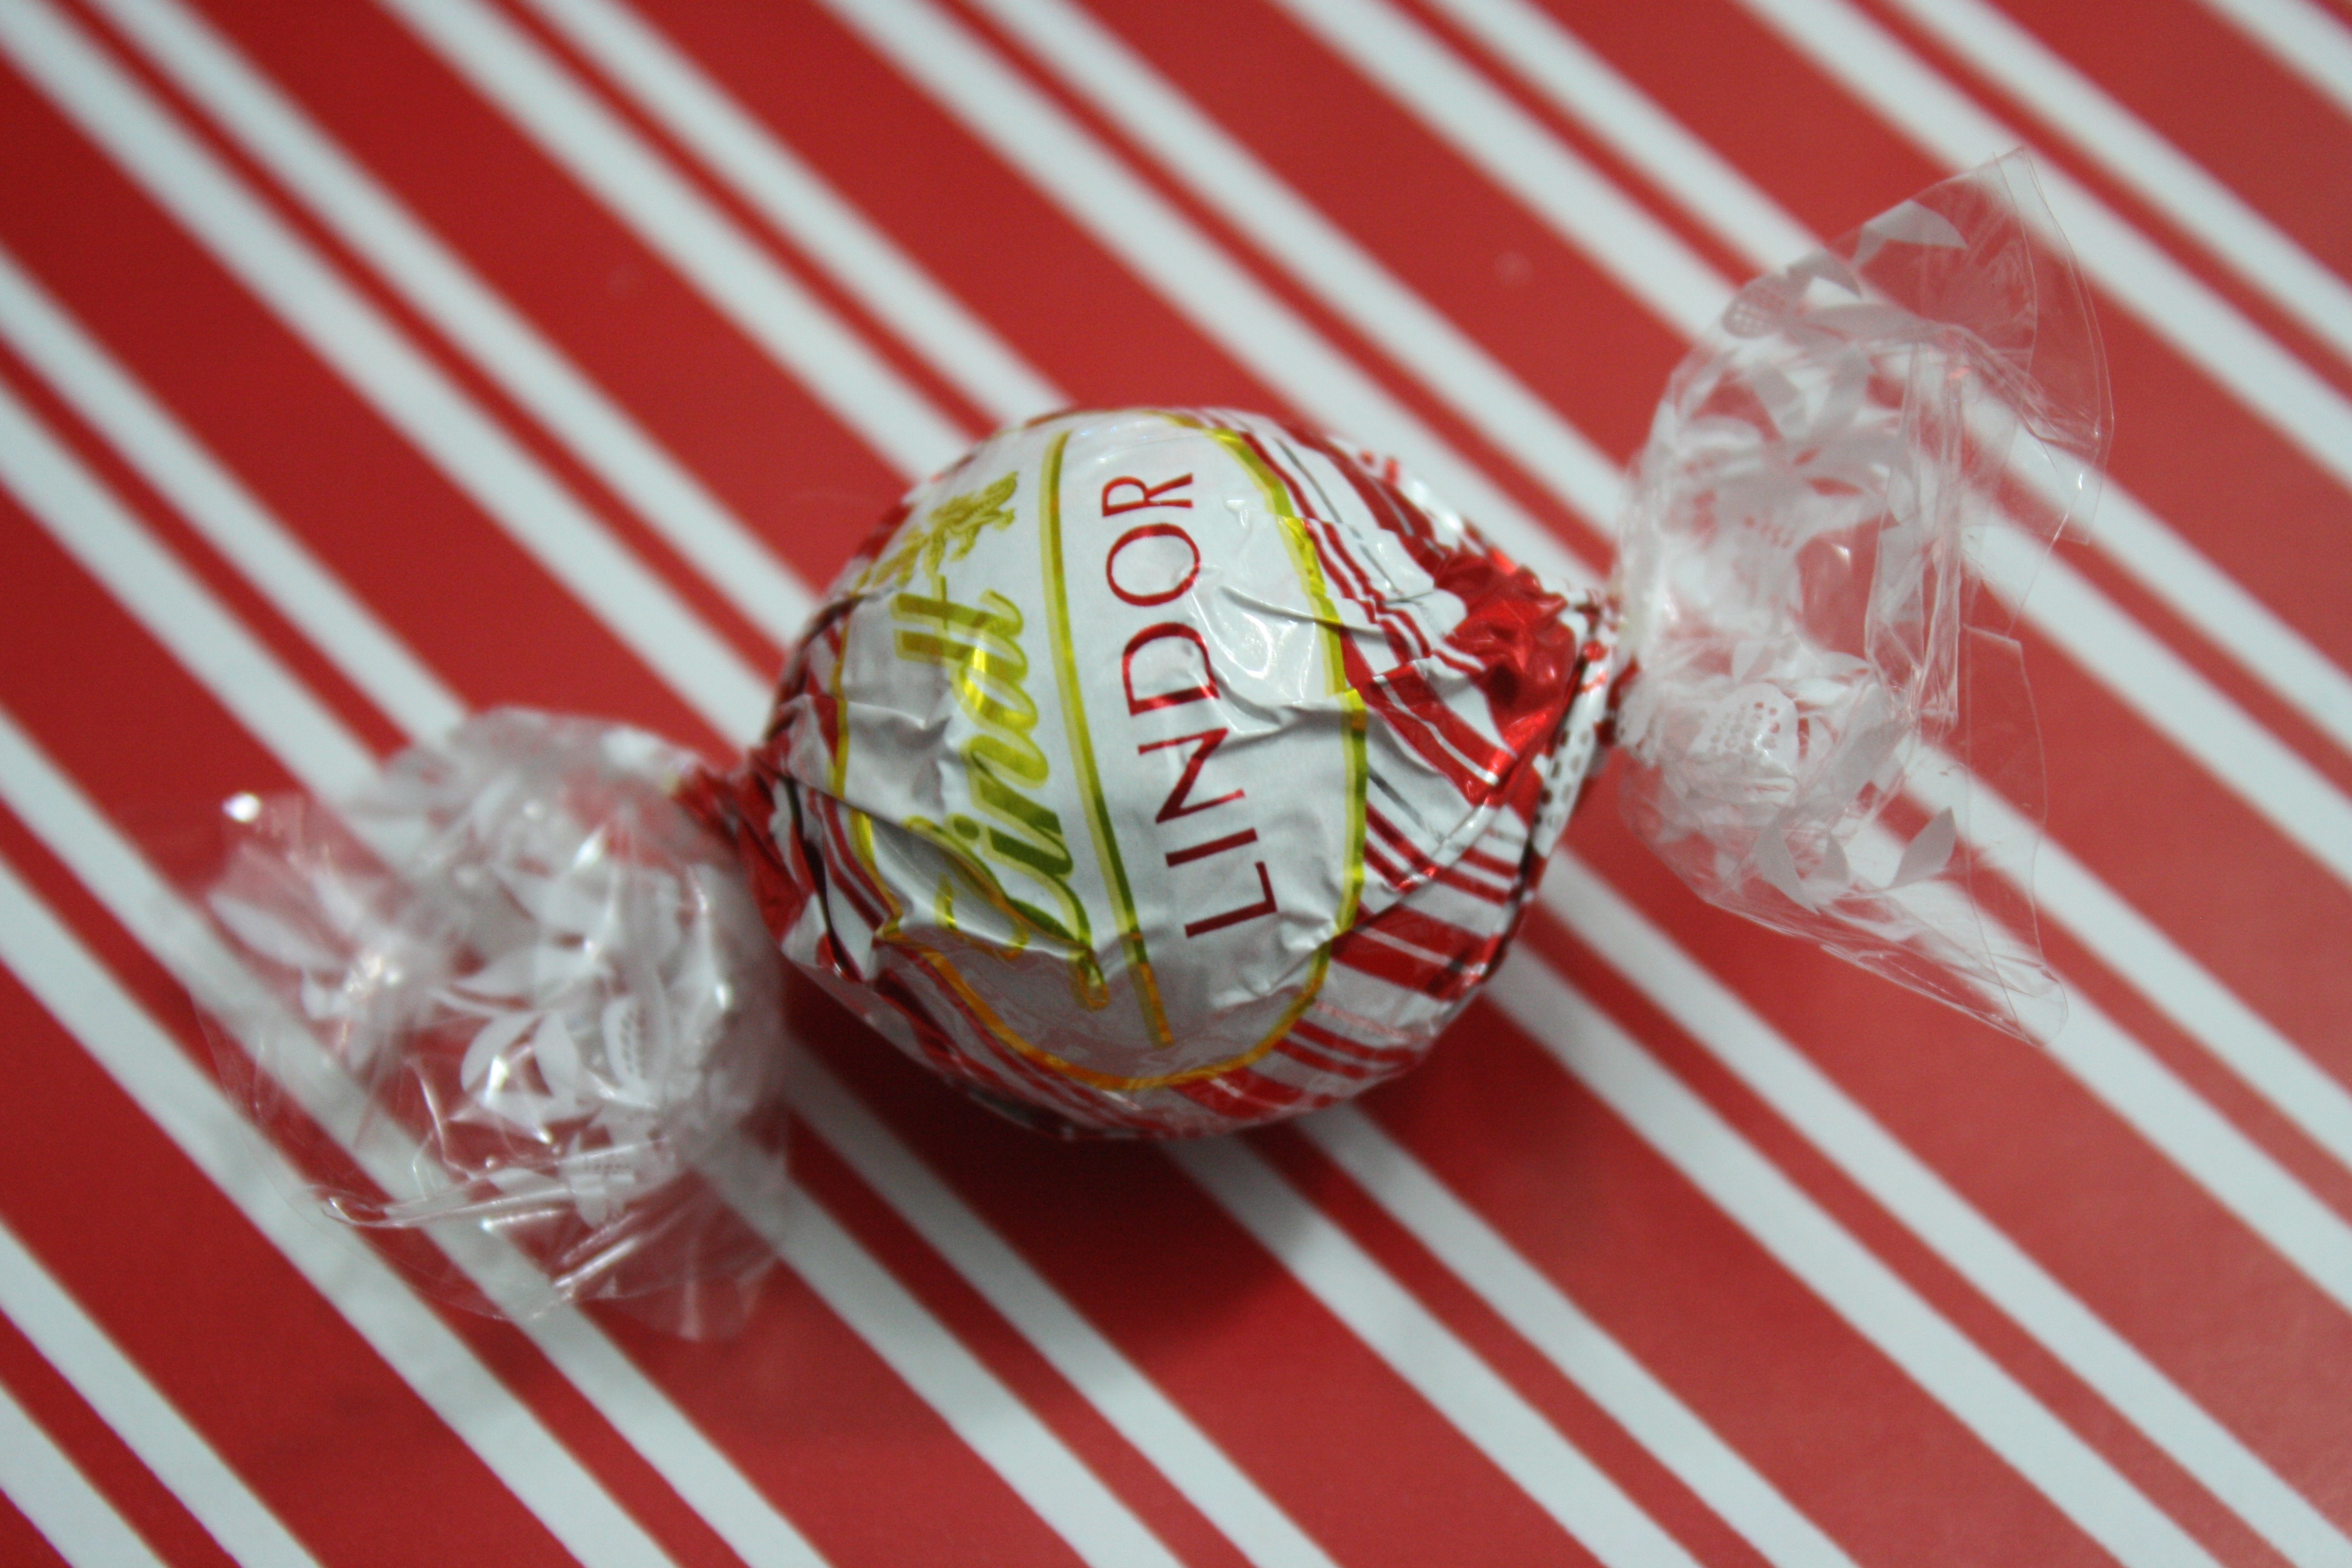
sweet, gift, food, red, chocolate, christmas, dessert, present, sugar, icing, candy, xmas, candy cane, sweetness, confectionery, lindt, white chocolate, lindor